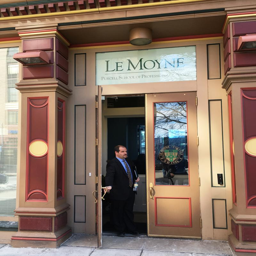
the entrance door to the new home of medical specialty .